The Baghdad Observer

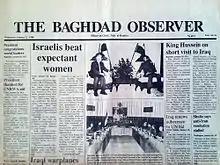
The front page of the Baghdad Observer when Naji Sabri al-Hadithi was Editor-in-Chief

The Baghdad Observer was an Iraqi daily political newspaper published in English and Arabic between 1967 and returned to work again in 2022. It was considered one of the most important newspapers written in the English language and published in Iraq daily and without interruption. Due to the popularity of the English language outside Iraq, it was the newspaper most cited by foreign politicians and journalists.